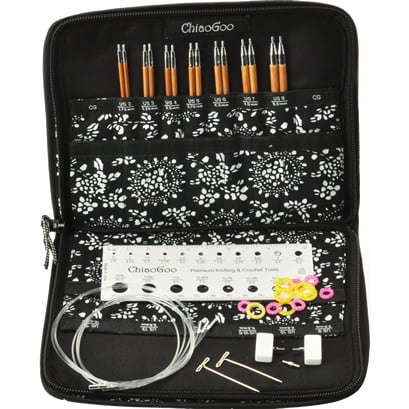
Chiaogoo SPIN Bamboo Small 10 cm (2,75-5 mm)
ChiaoGoo SPIN Bamboo set 10 cm (Small – 2.75-5 mm) Bamboo Small set med utskiftbare pinnespisser inneholder størrelser mellom 2.75-5 cm. OBS! Ikke pinne 3,0 (den må kjøpes i tillegg). Pinnespissene er ChiaoGoos fine patinafargede SPIN i bambus (10 cm lange) og tre kabellengder slik at du kan montere rundpinner i lengdene 40, 56 og 75 cm. SPIN nylonkabler gir deg spinneffeffekt – vaieren snurrer løst i pinnespissene og vaieren krøller seg ikke. I settet får du også koblinger, endestoppere, åtstrammenøkler, maskemarkører og en pinnemåler. Pinnespissene kan brukes sømløst med andre deler fra ChiaoGoos utvalg – også de røde vaierne. Settet inneholder: Lite sett: – pinnetupper 2.75 mm, 3.35 mm, 3.5 mm, 3.75 mm, 4.0 mm, 4.5 mm, 5.0 mm – vaier til 40 cm, 60 cm og 80 cm (en av hver) – maskemarkører og endestykker til vaier. Hvert sett inkluderer pinnespisser og klare nylonkabler. SPIN-kabler lar pinnespissene svinge fritt og har livlinehull.
Brand: Un-told
Category: Arts & Entertainment > Hobbies & Creative Arts > Arts & Crafts > Art & Crafting Tools > Needles & Hooks > Knitting Needles > Circular Knitting Needles